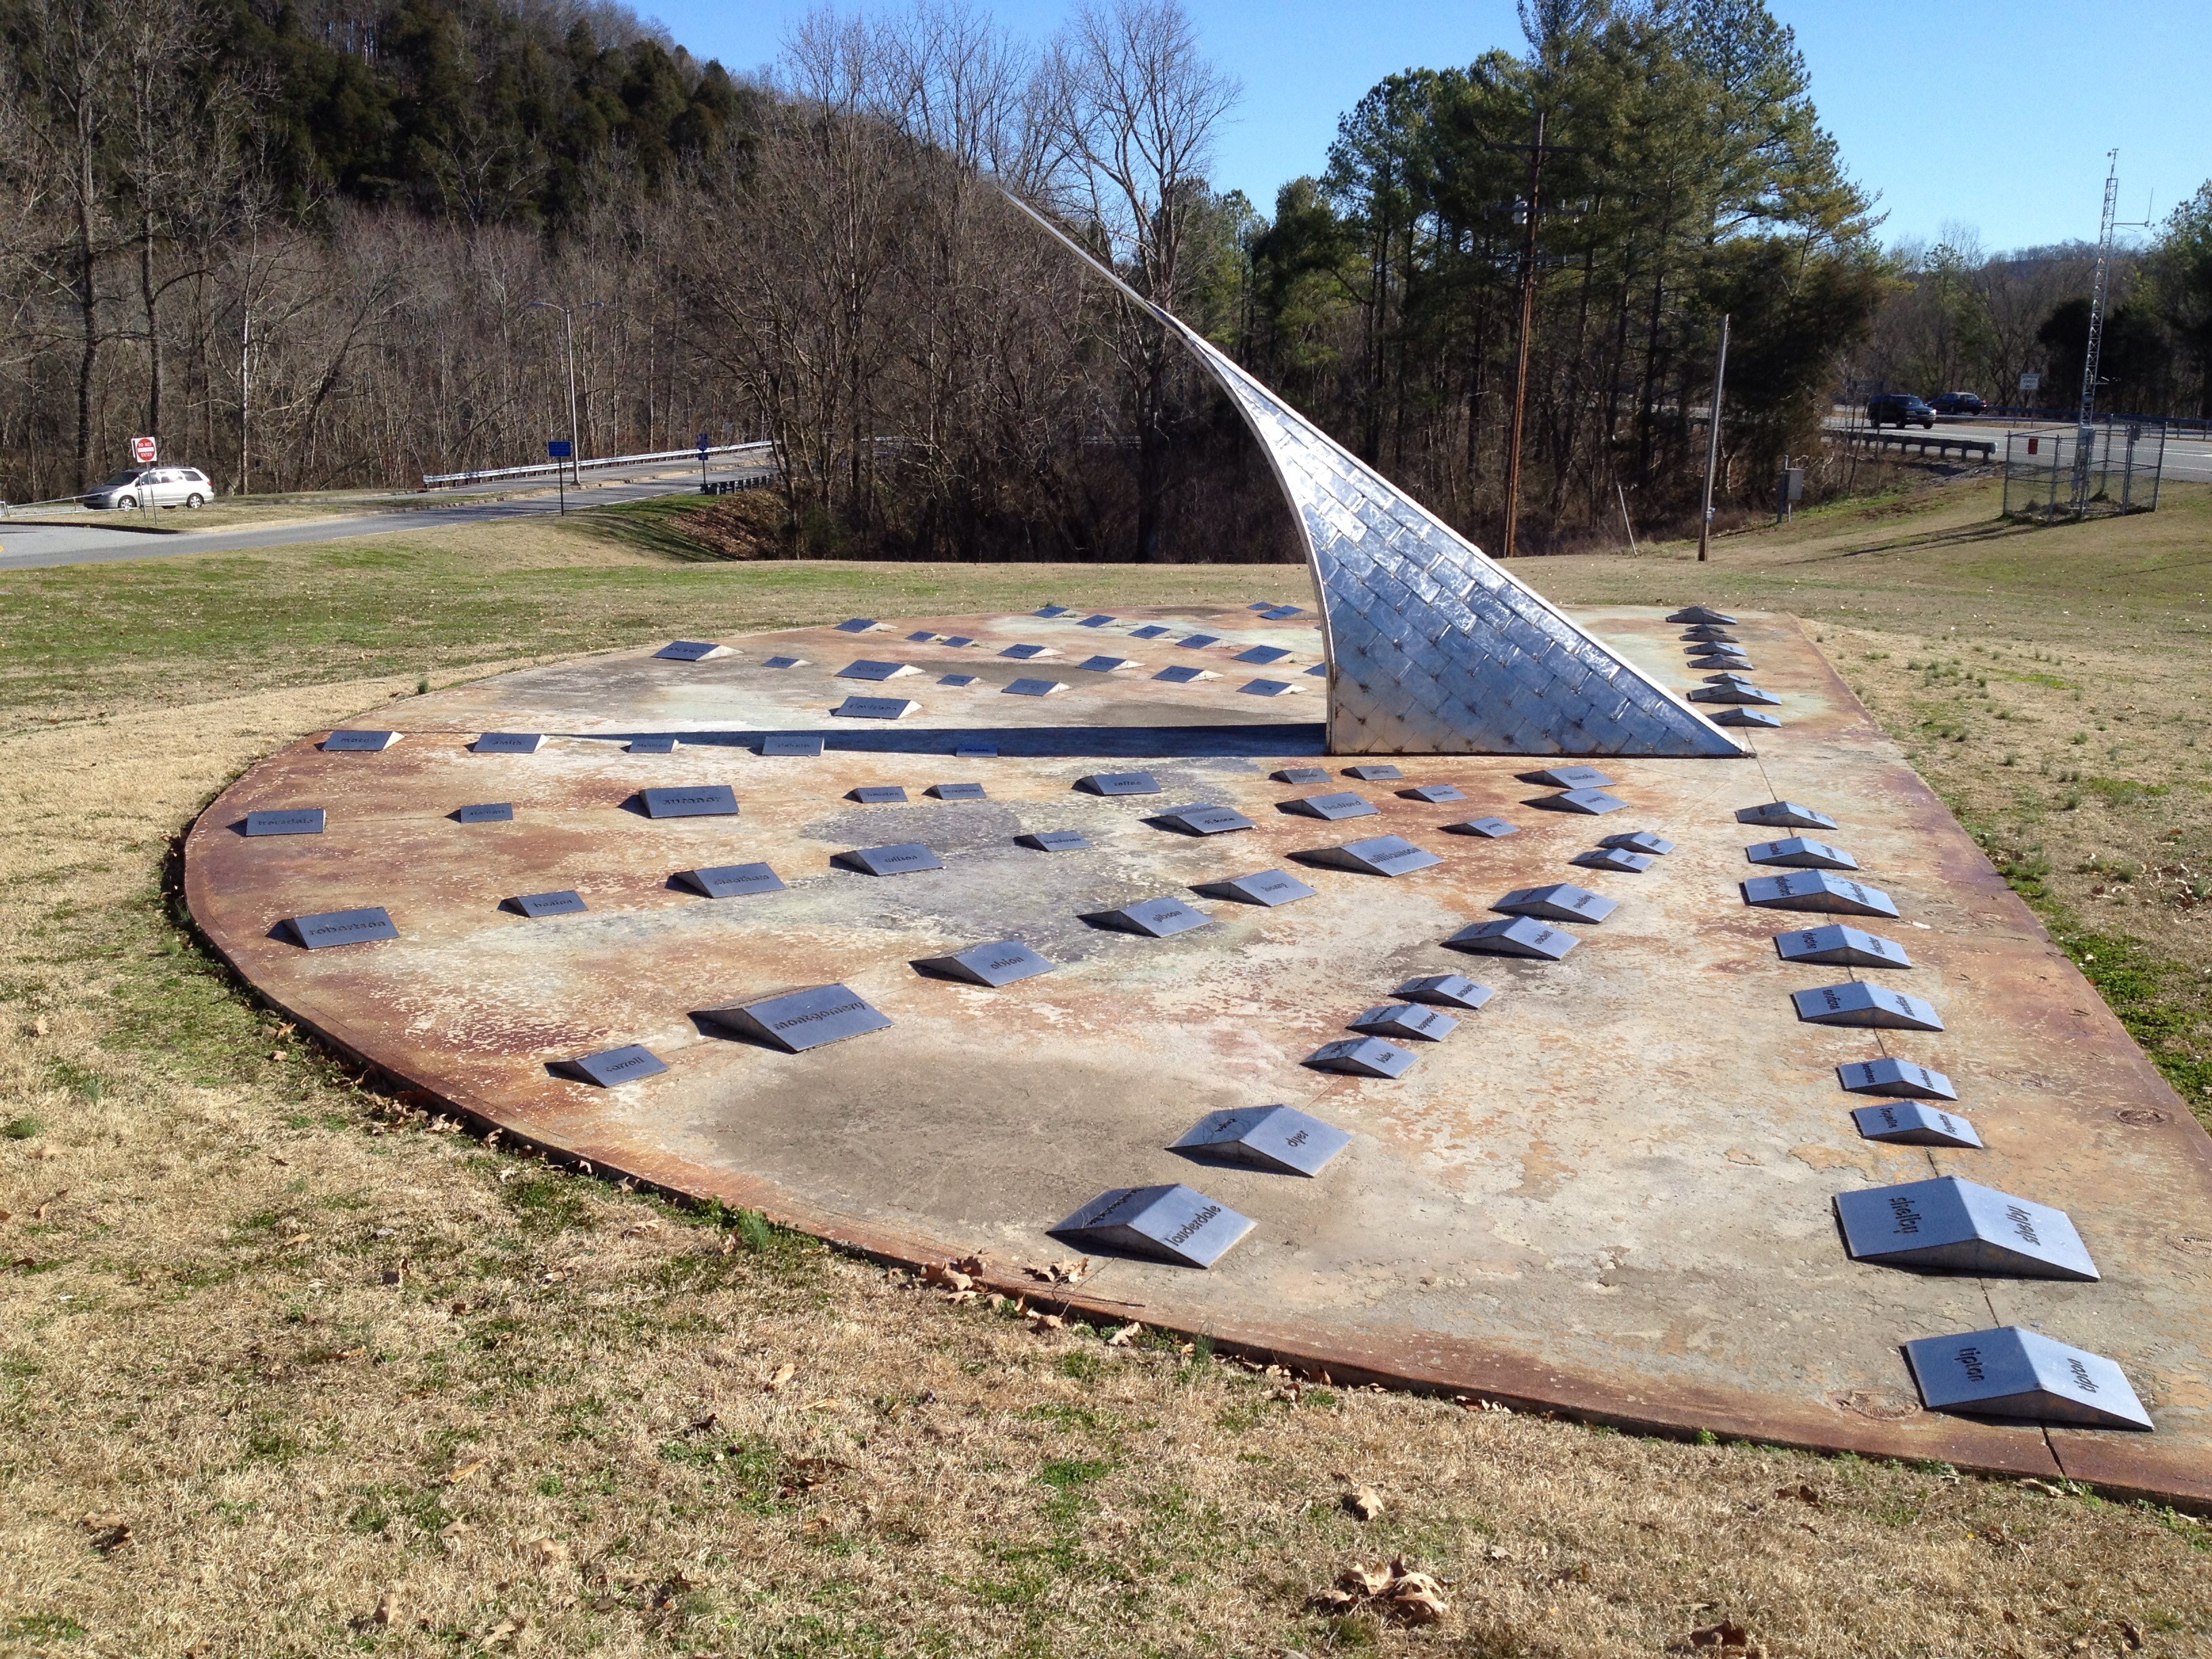
roof, backyard, playground, outdoor structure